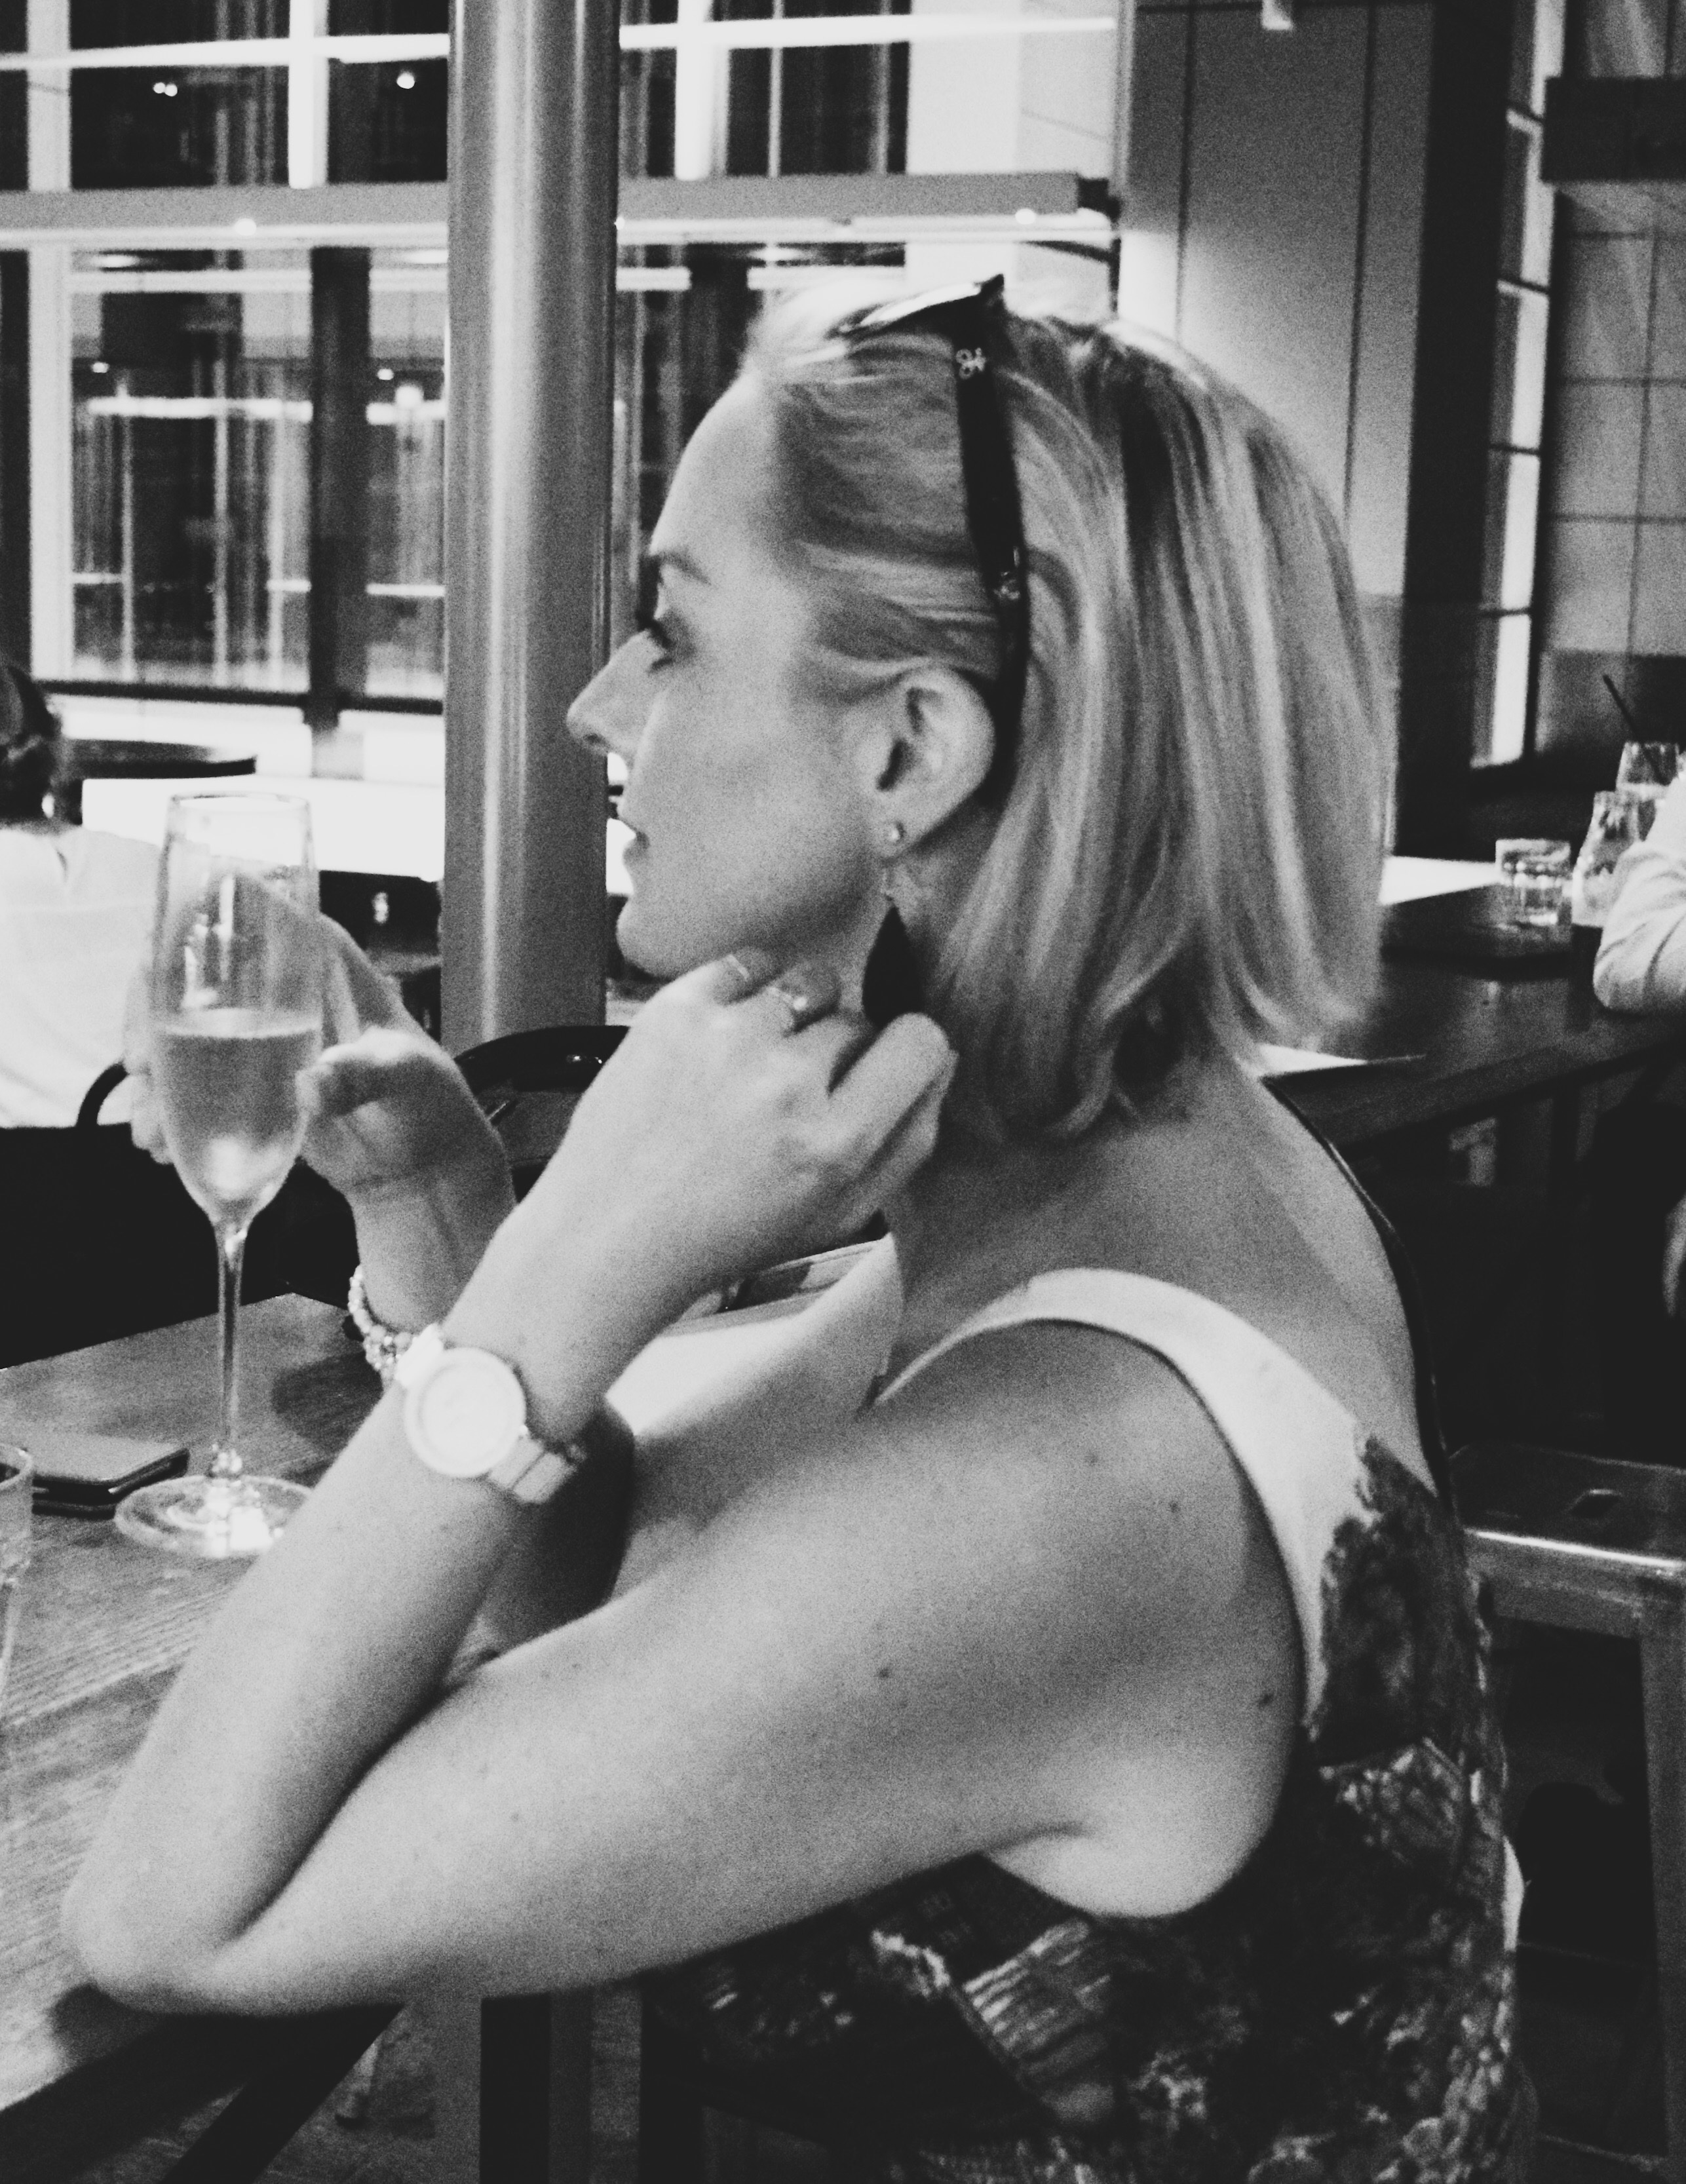
person, black and white, hair, white, photography, model, sitting, black, monochrome, lady, hairstyle, beauty, blond, interaction, photo shoot, monochrome photography, human positions